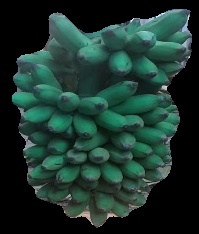
Variety: elakki-bale
Grade: grade2